Rangitoto Range

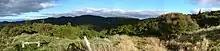
Rangitoto Range from junction of red and white tracks

The Range is formed of Late Jurassic to Early Cretaceous Manaia Hill Group greywacke (a form of sandstone, with little or no bedding, fine to medium grained, interbedded with siltstone and conglomerate, and with many quartz veins), buried in many places by Quaternary ignimbrites. The main ignimbrite is the Ongatiti Formation, up to 150 m thick of compound, weakly to strongly welded, vitrophyric, including pumice-, andesite and rhyolite lavas from the Mangakino caldera complex. The ignimbrite forms round, flat-topped hills, edged by eroding banks, covered in blocks of ignimbrite, where the underlying greywacke has eroded.